Nihon-heso-kōen Station

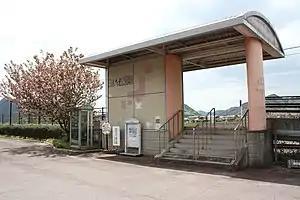
Nihon-heso-kōen Station in April 2017

is a passenger railway station located in the city of Nishiwaki, Hyōgo Prefecture, Japan, operated by West Japan Railway Company (JR West).